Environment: real
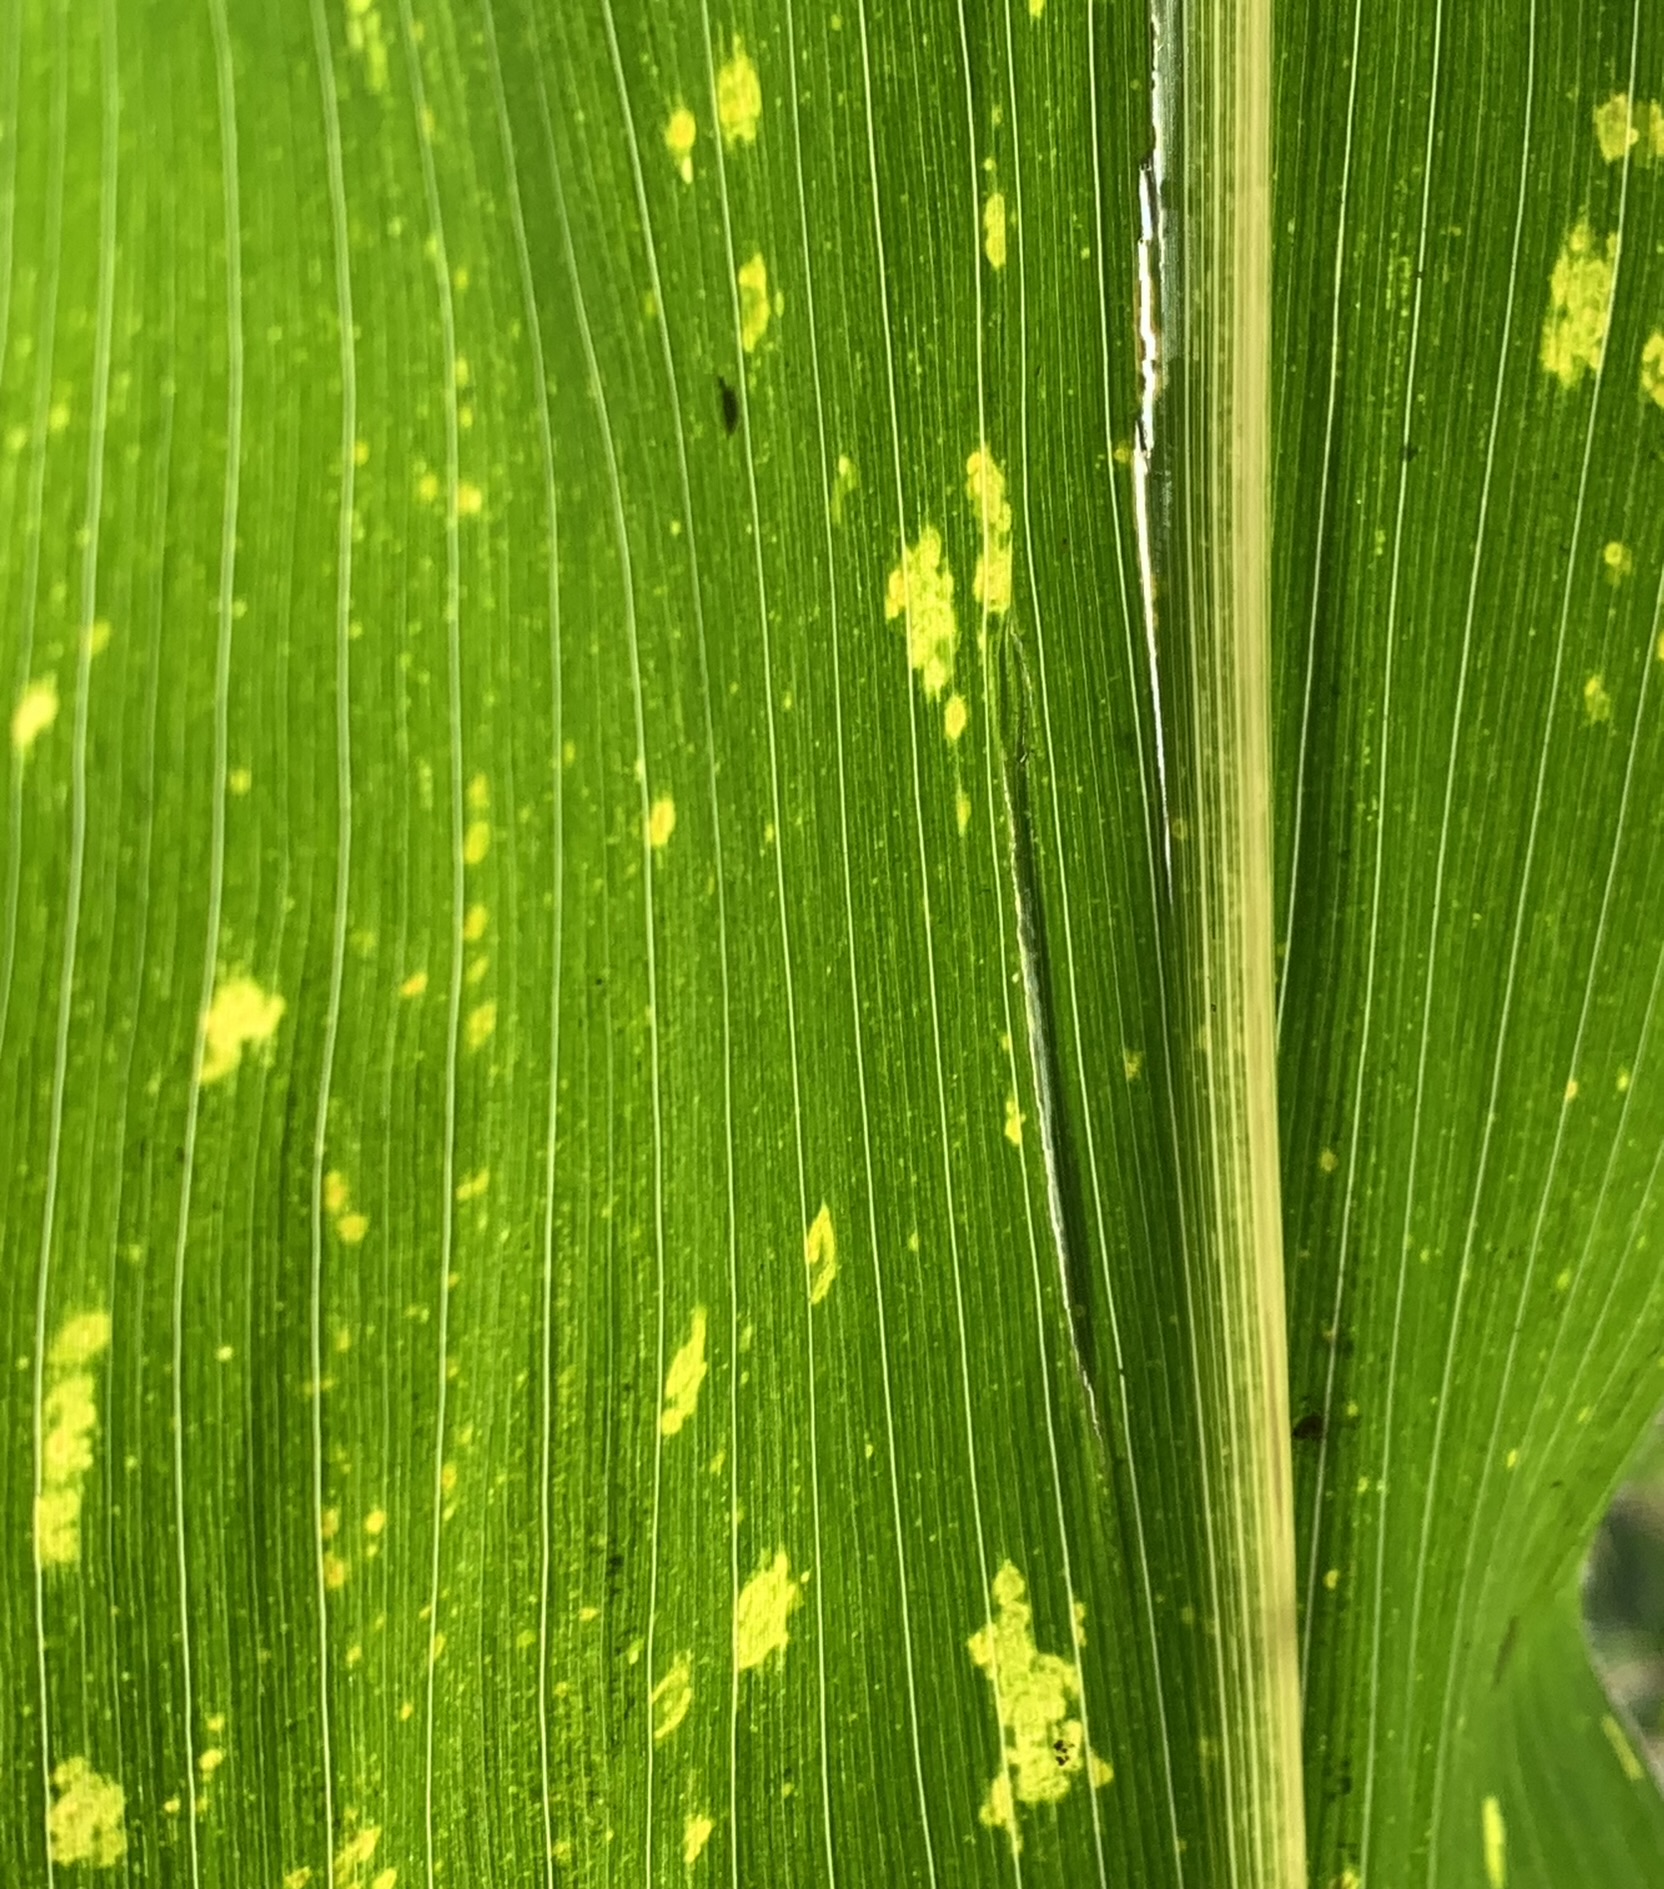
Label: lethal_necrosis